Antisemitism in Australia

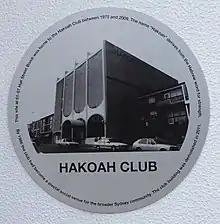
Public plaque commemorating the Hakoah Club in Bondi which was targeted in a 1982 bombing

According to Sol Encel, anti-Jewish prejudice in Australia dates back to the first arrival of British convicts, eight of whom were Jews. Nonetheless, the colonial period was marked by the absence of institutionalised antisemitism found in Europe. Jews in Australia were never formally barred from entering the professions, sciences, academia, and arts. Despite being British subjects, Jews were permitted to run for political office in Australian parliaments even before it was legal for Jews to do so in the United Kingdom. In the case of the Solomon family, whose members arrived in the early 19th century and helped form a mercantile network composed of Jewish and non-Jewish members, correspondences concerning their entrepreneurial efforts contain occasional complaints over antisemitism they experienced in Australia.